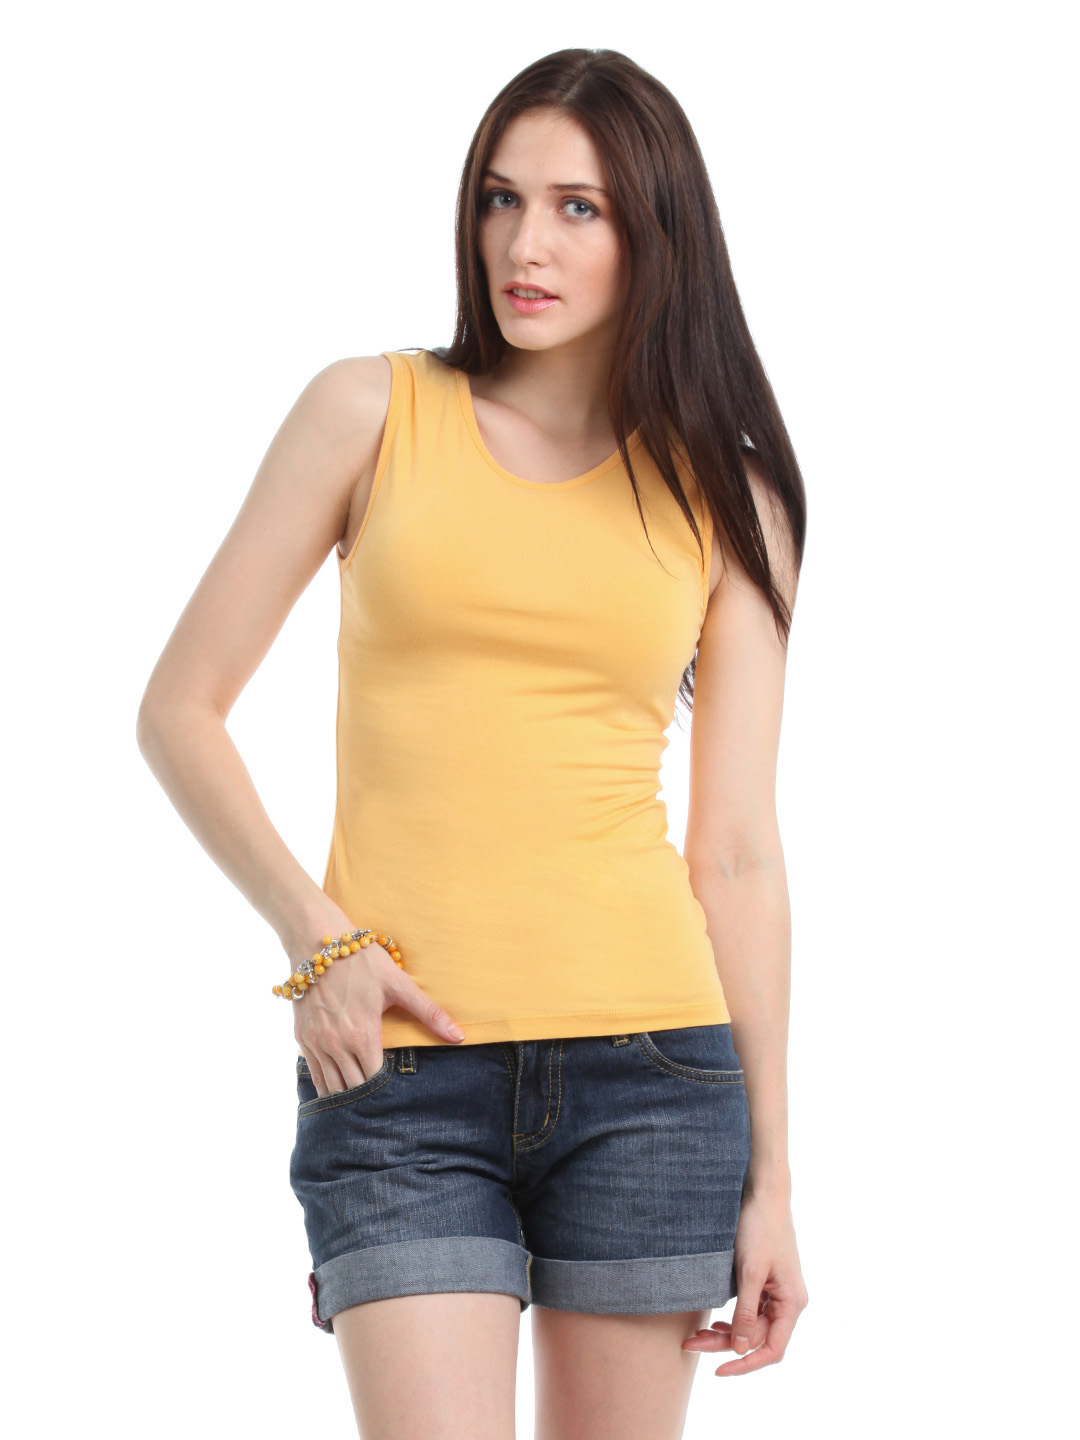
Myntra Women Yellow Top
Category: Apparel / Topwear / Tops
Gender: Women
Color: Yellow
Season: Summer 2012
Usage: Casual